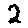
Label: 2